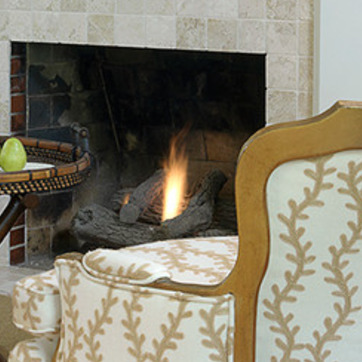
Material: other